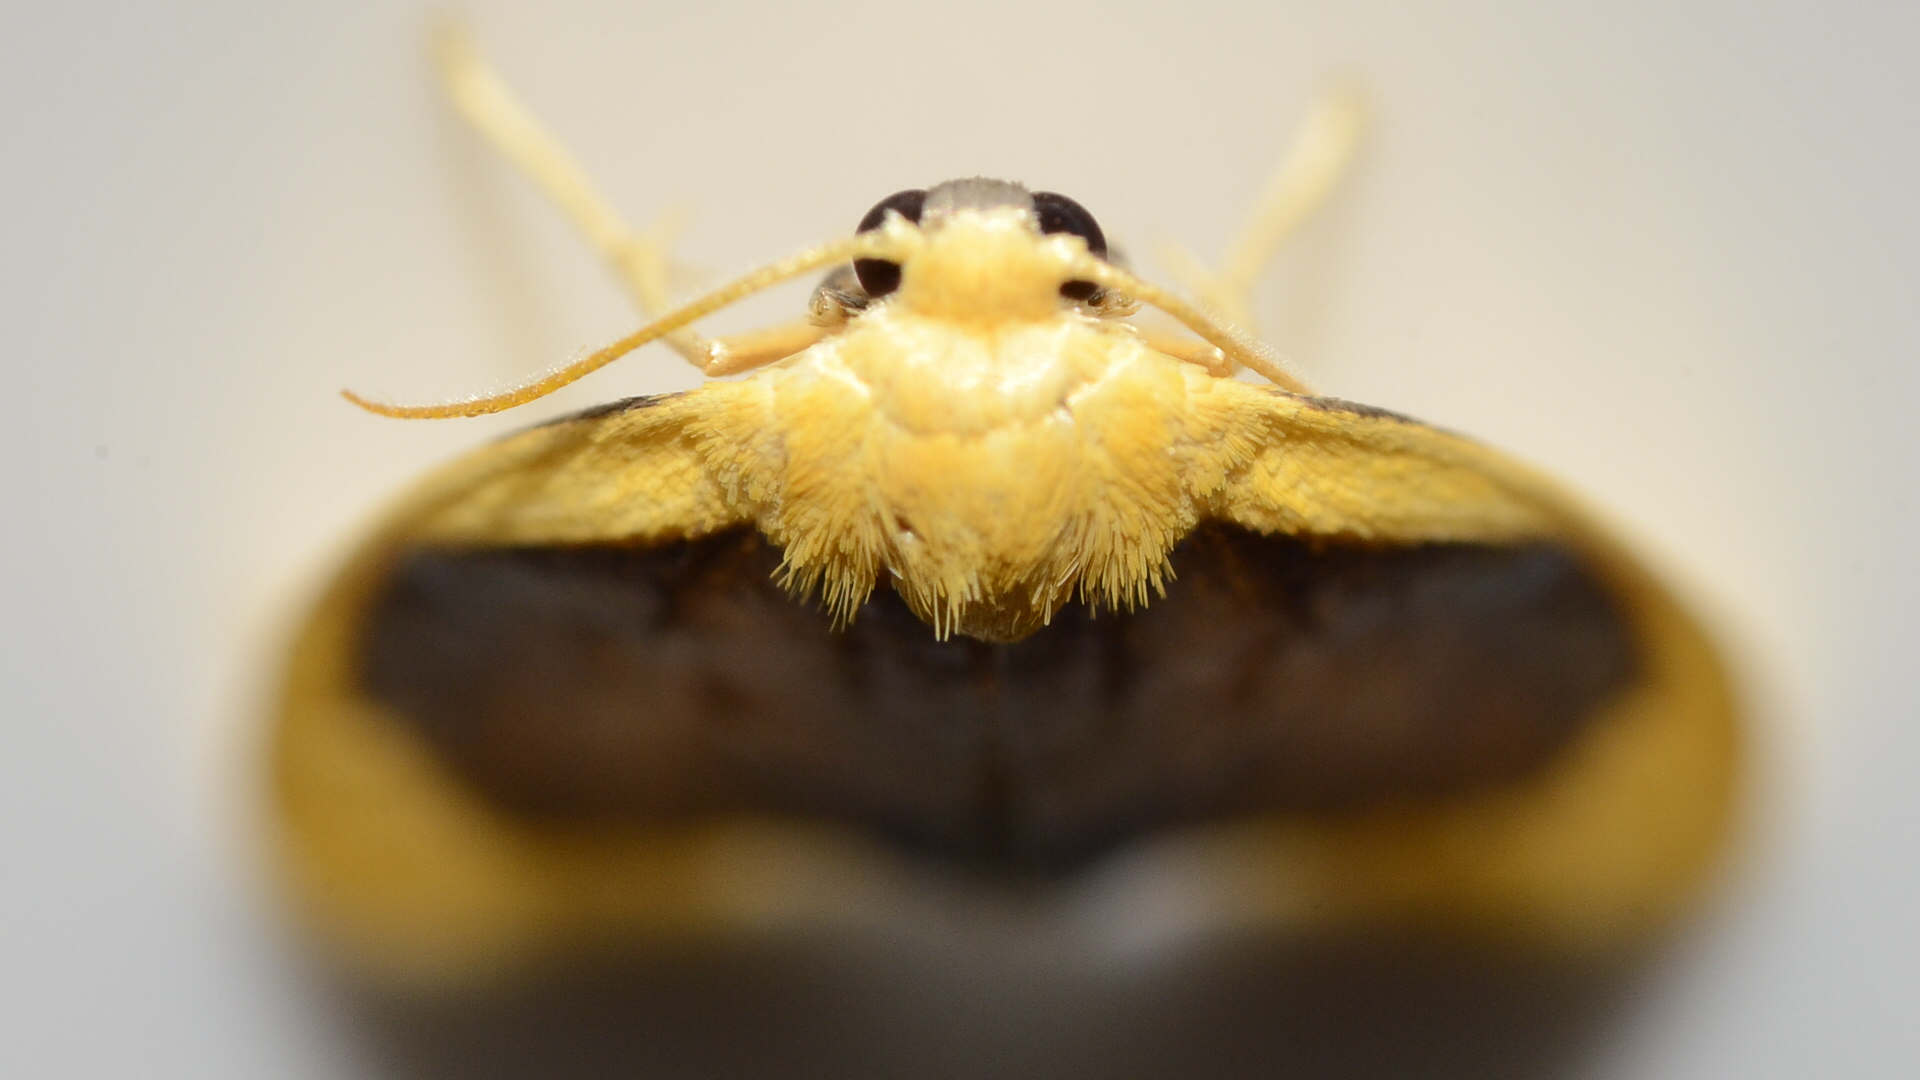
photography, flower, fly, pollen, insect, moth, yellow, fauna, invertebrate, close up, bee, nectar, macro photography, arthropod, honey bee, pollinator, membrane winged insect